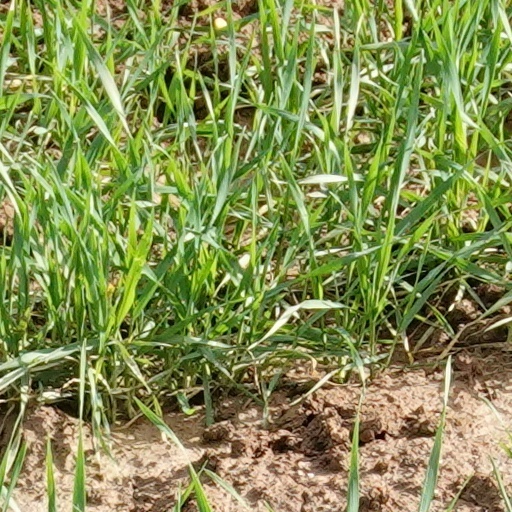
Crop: wheat